Pancasila Youth

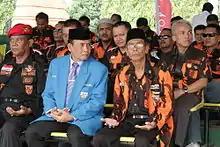
Pancasila Youth members (in black and orange camouflage service attire) in a Youth Pledge Day ceremony in Cirebon Regency, West Java

The Pancasila Youth (PP) is an Indonesian far-right paramilitary organization established in 1959. The organisation's name refers to "Pancasila", the official "five principles" of the Indonesian state. Pemuda Pancasila was involved in the Indonesian mass killings of 1965–66, and supported the New Order regime of President Suharto. Its members are informally known for extortion, illegal retributions from parking fee, and off-hand security services.